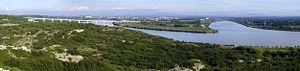
La Durance est une rivière du sud-est de la France se jetant dans le Rhône, dont elle est le deuxième affluent après la Saône pour la longueur et le troisième après la Saône et l’Isère pour le débit. Longue de 323,8 km, la Durance est la plus importante rivière de Provence.
En France, on désigne par vallée du Rhône la région située de part et d'autre du Rhône, en aval de Lyon, dans le sud-est de la France. C'est une région agricole française selon le classement de l'Insee. Elle se subdivise en plaine irriguée de la Crau, plaine maraîchère du Comtat Venaissin, coteaux viticoles produisant des vins AOC de renommée mondiale sur les rives droite et gauche du fleuve, polyculture de la Drôme provençale, grandes cultures de la plaine valentinoise, vergers de l’Isère, prairies des vallées de la Galaure et de l’Herbasse.
Provence-Alpes-Côte d'Azur est une région du Sud-Est de la France. Son chef-lieu est Marseille, deuxième ville la plus peuplée de France.